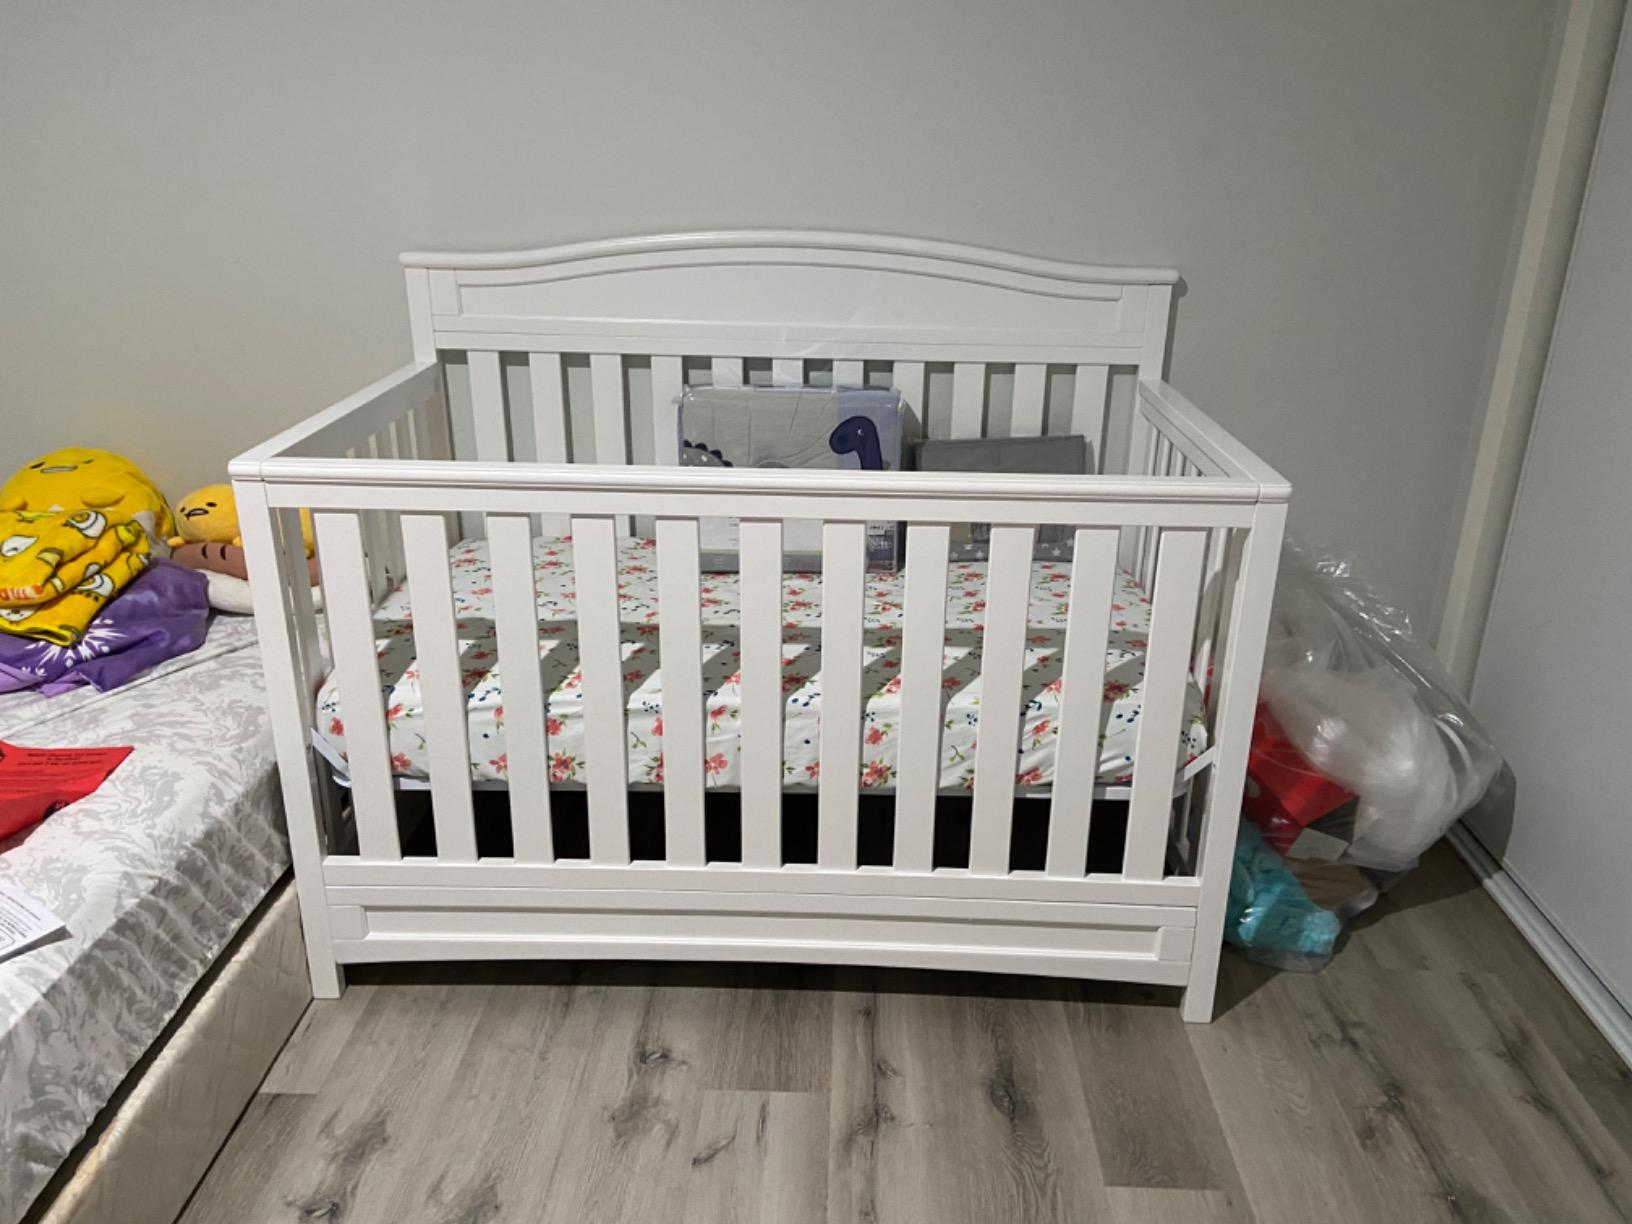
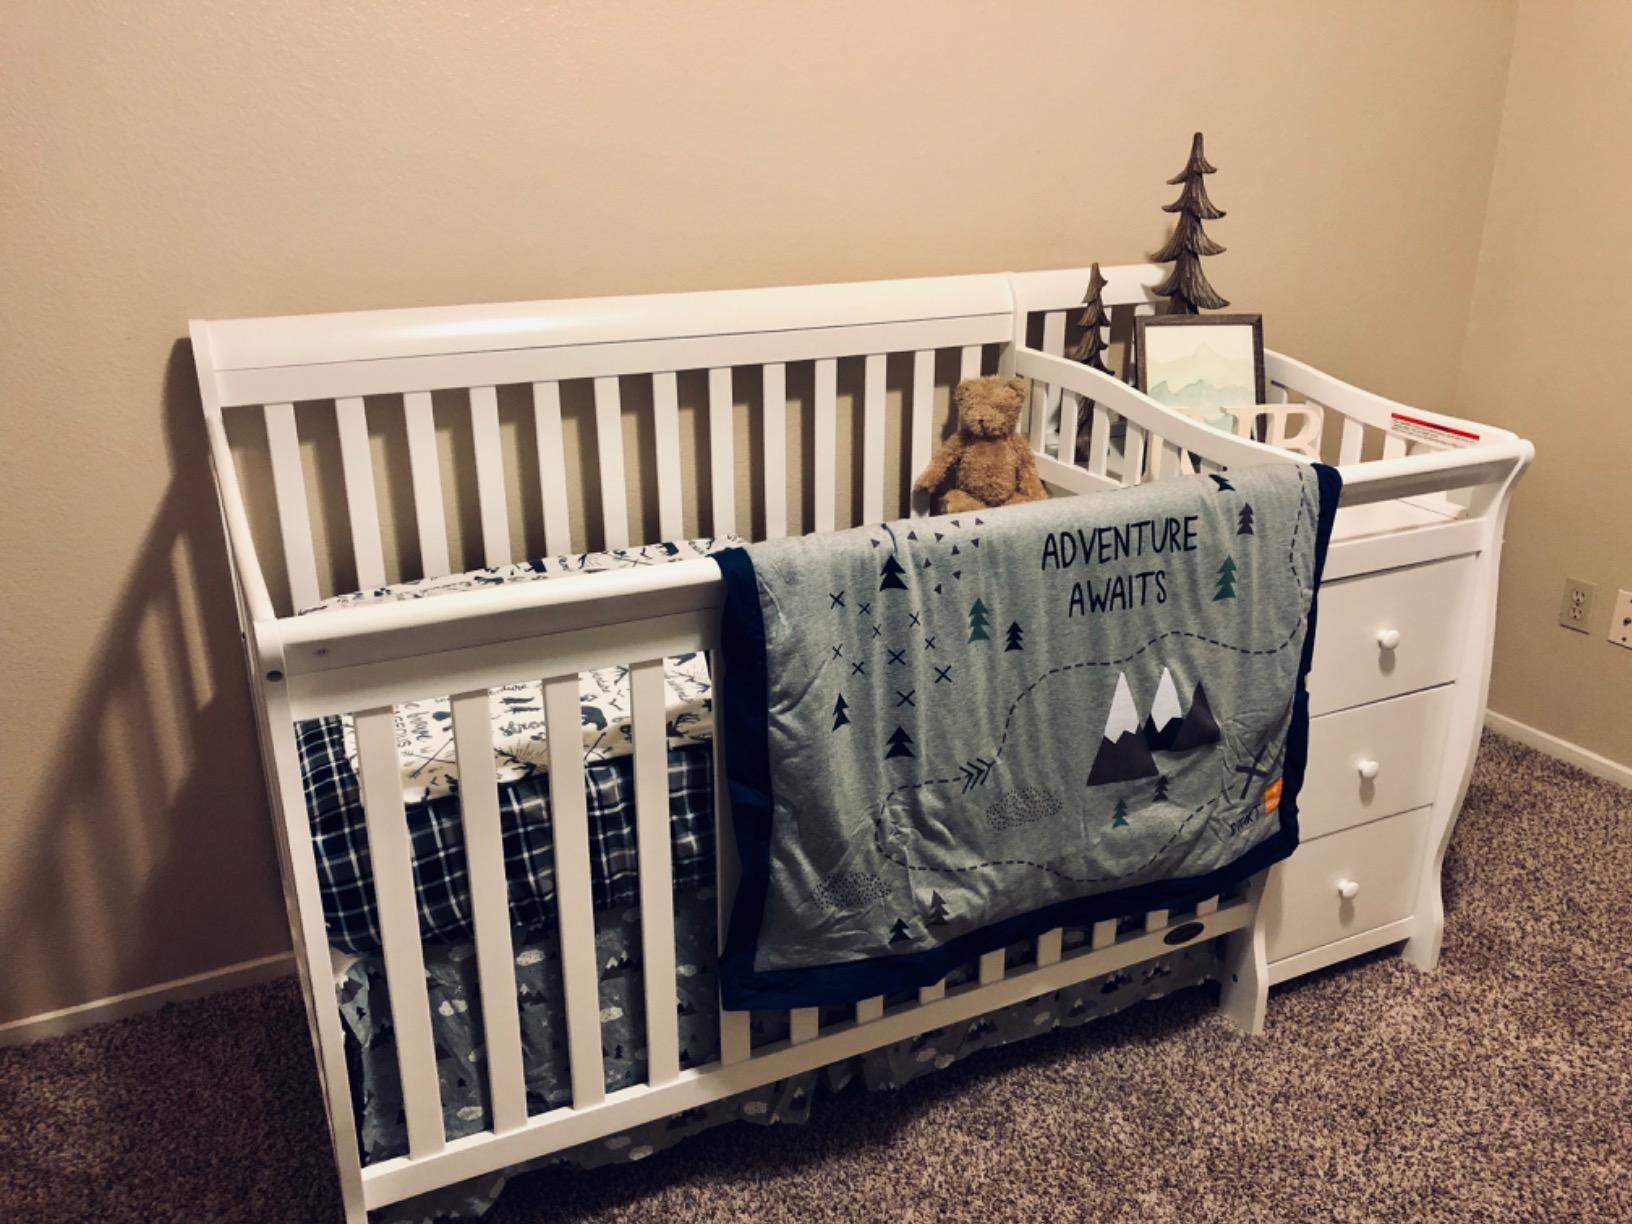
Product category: products_crib
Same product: no